4337 Arecibo

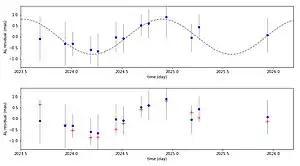

The initial detection of the satellite in the 19 May 2021 occultation provided poor constraints on its size due to close spacing between the observers' sites. The 9 June 2021 occultation proved to be more reliable with wider spacing between observer sites, providing a best-fit satellite diameter of for an assumed spherical shape for the satellite. Given this diameter estimate, this makes the satellite about half the size of the primary body in the Arecibo system.